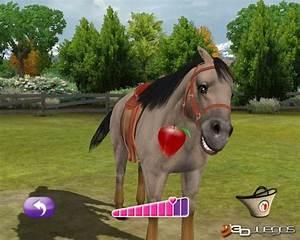
horse